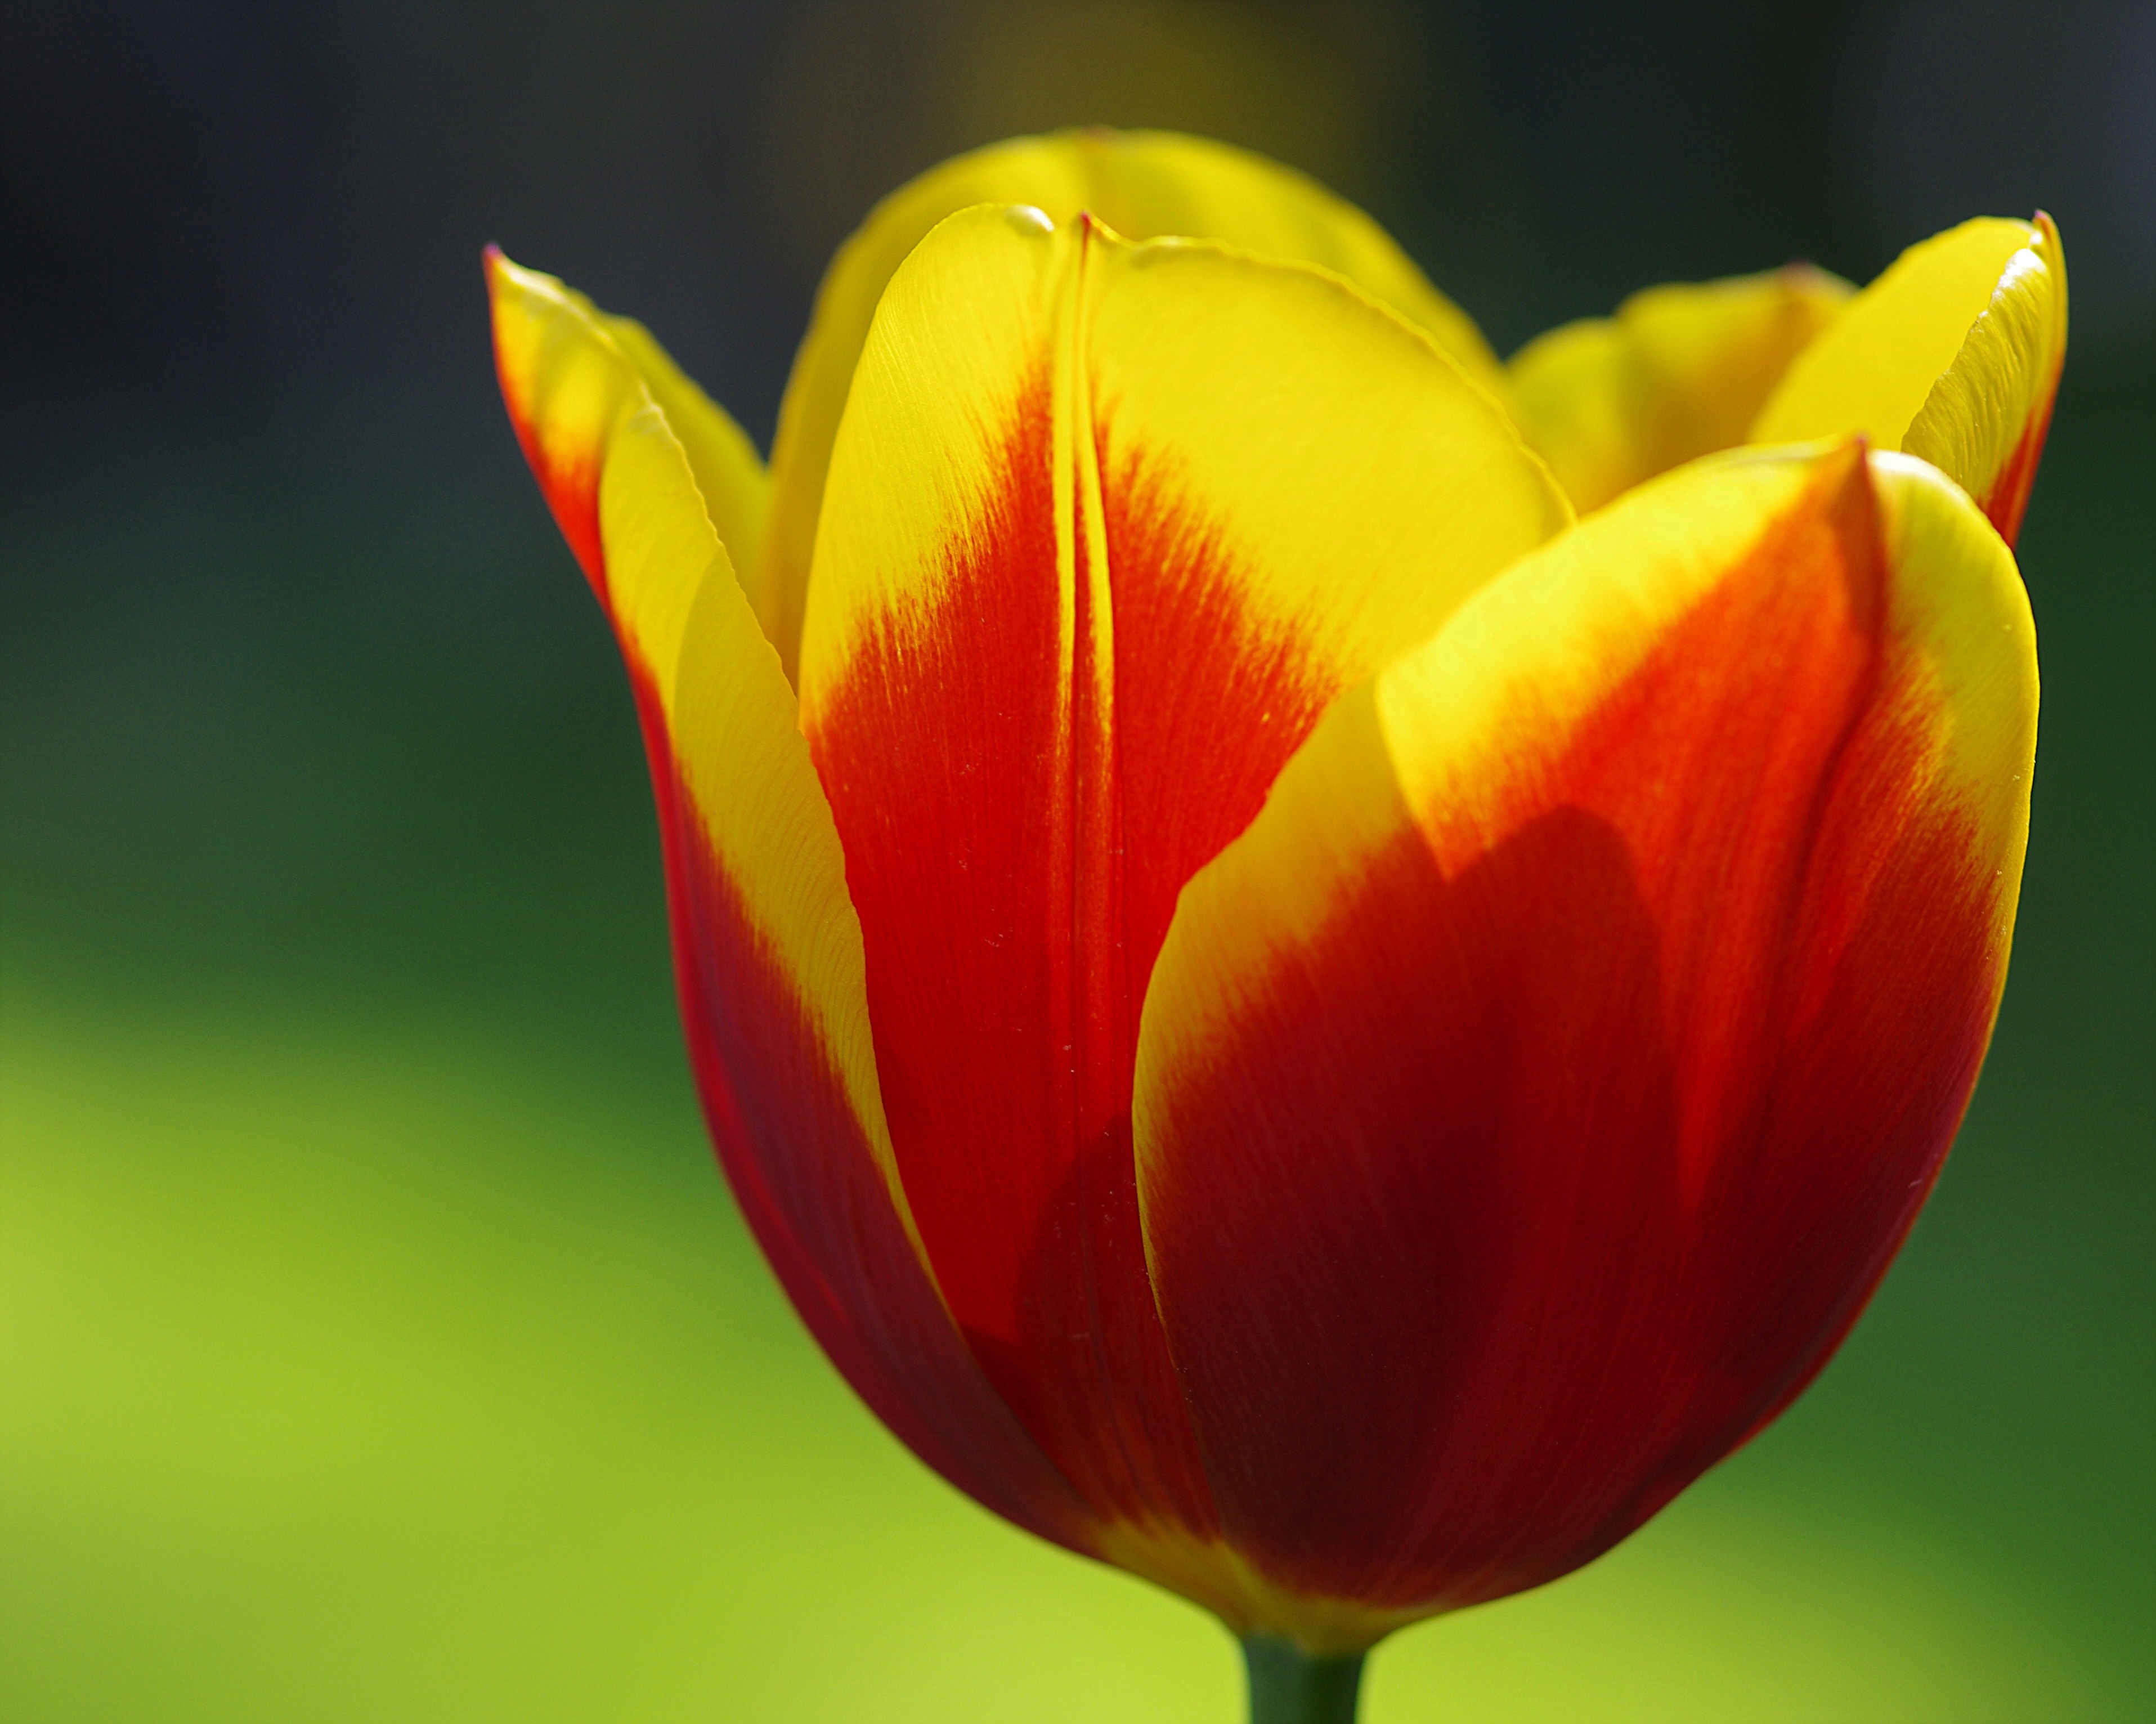
nature, plant, flower, petal, tulip, spring, green, red, macro, yellow, garden, close, flora, flowers, close up, tulips, spring flower, macro photography, flamed, flowering plant, lily family, springtime flowers, plant stem, land plant